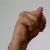
The image shows a hand gesture representing the letter 'N' in Indian Sign Language.